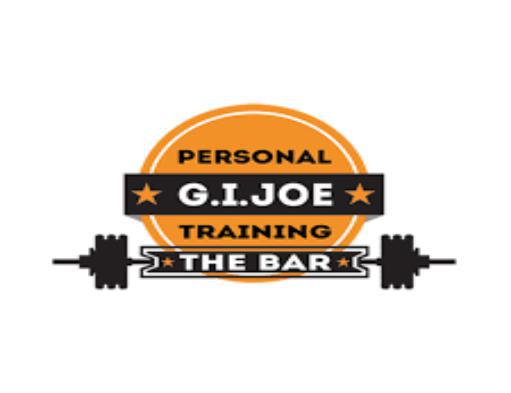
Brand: g.i. joe
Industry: Leisure